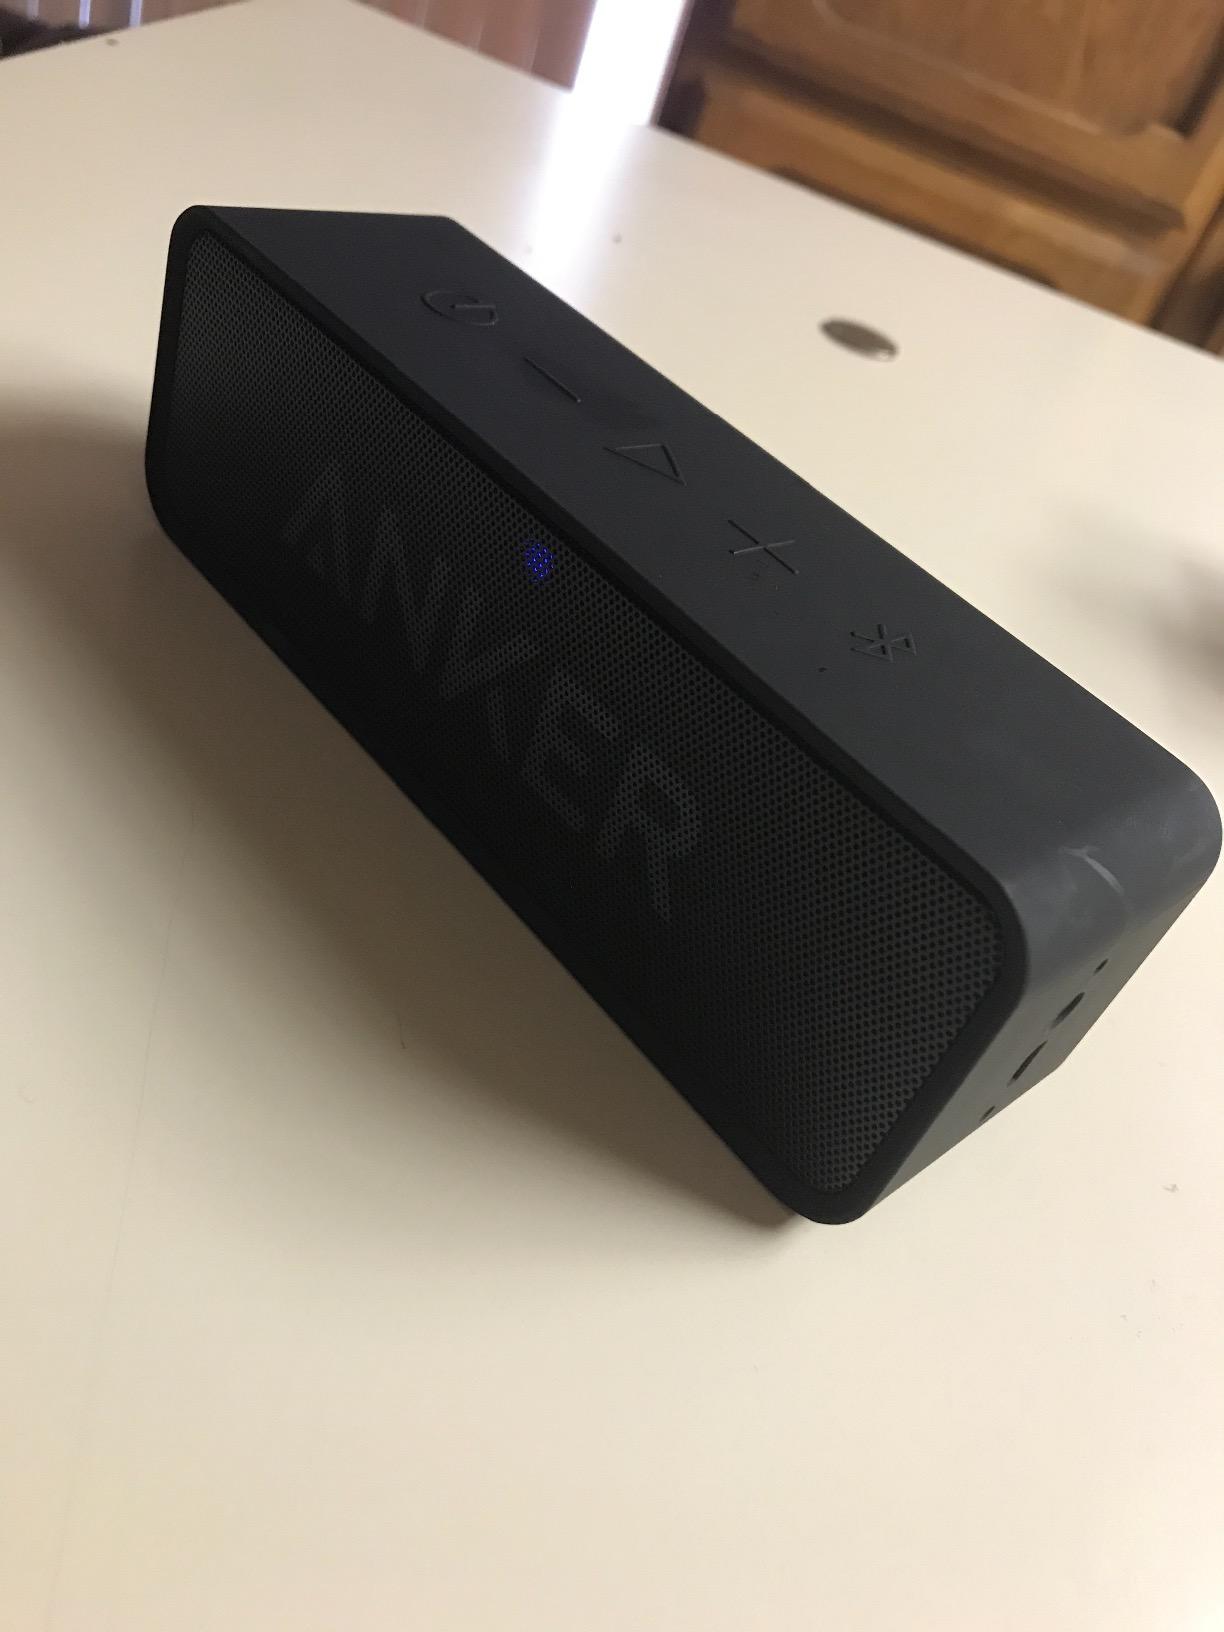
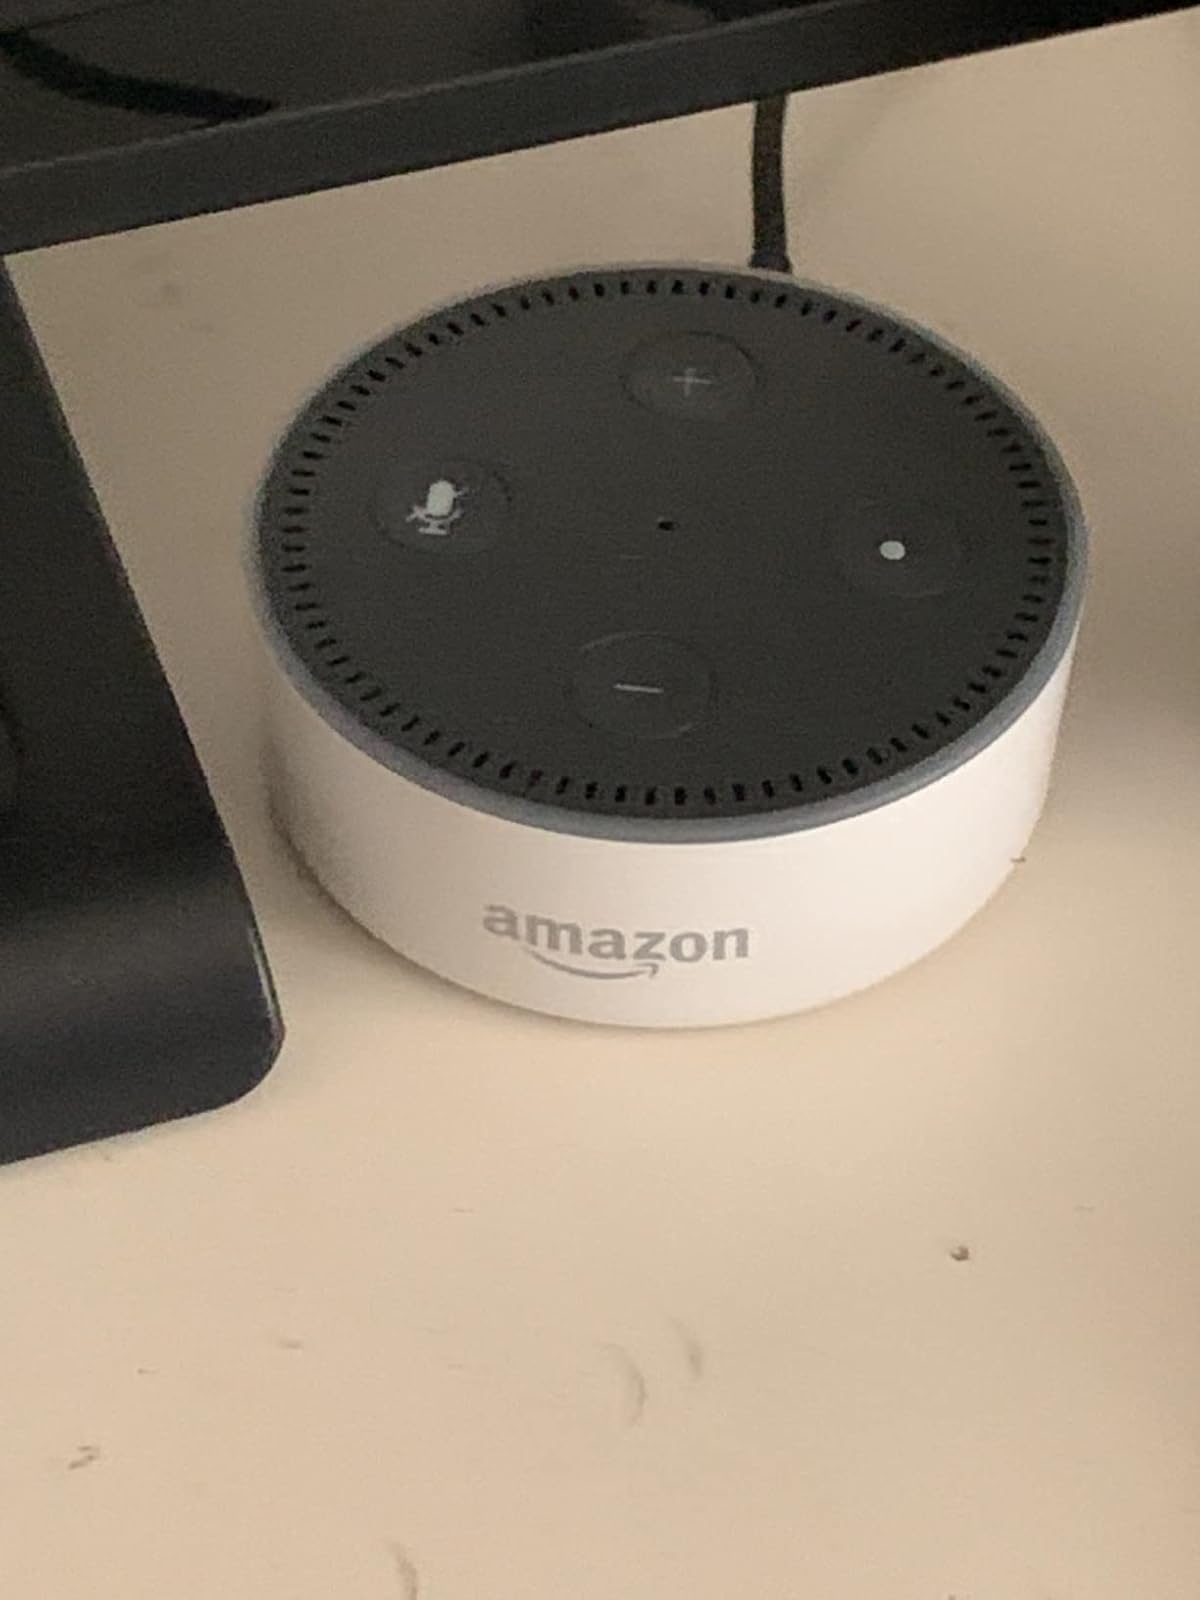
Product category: speaker
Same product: no